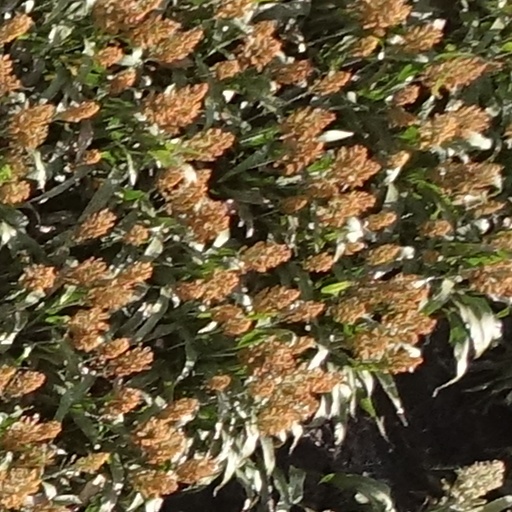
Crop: sorghum